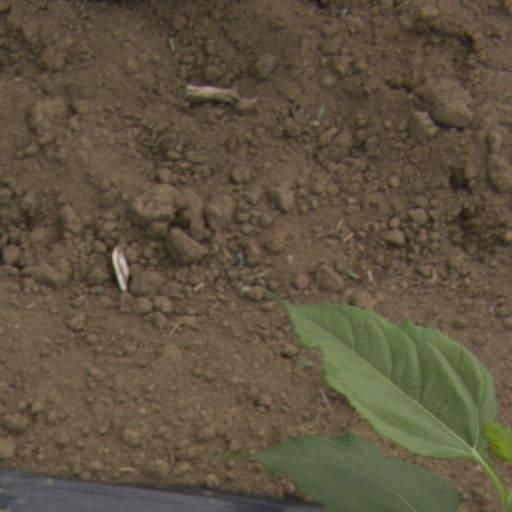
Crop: Jerusalem artichoke